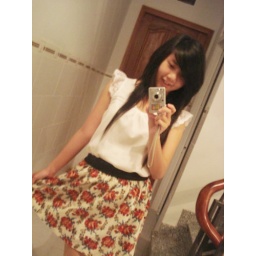
in front of the mirrorthe mirror is opposite my room's door :))